Boyne Valley, Queensland

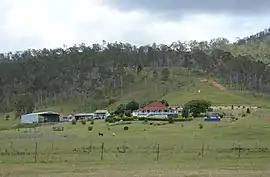
A homestead in the Boyne Valley, 2017

The Boyne Valley is a rural locality in Gladstone Region, Queensland, Australia. The locality contains four small towns: Nagoorin, Ubobo, Builyan, and Many Peaks. In the , Boyne Valley had a population of 301 people.